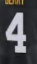
Number: 4